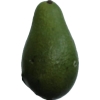
Label: green_avocado